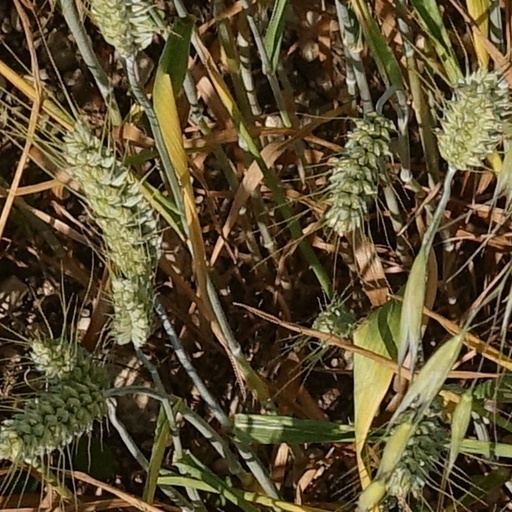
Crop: wheat